Tampines

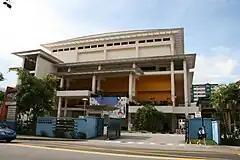
Ngee Ann Secondary School

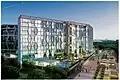
Artist's impression of Changi Business Park

Tampines New Town was established in 1978. Construction of Neighbourhoods 1 and 2 began shortly after and was prioritised, with completion taking place between 1983 and 1987. Development of Neighbourhoods 8 and 9 followed between 1985 and 1989. Neighbourhood 5 was completed in 1989, together with the Tampines Town Centre. Neighbourhood 4 was completed with the new Tampines North Division between 1986 and 1988. Due to its rapid growth, Tampines New Town was divided into four divisions: Tampines East, Tampines West, Tampines North, and Tampines Changkat.